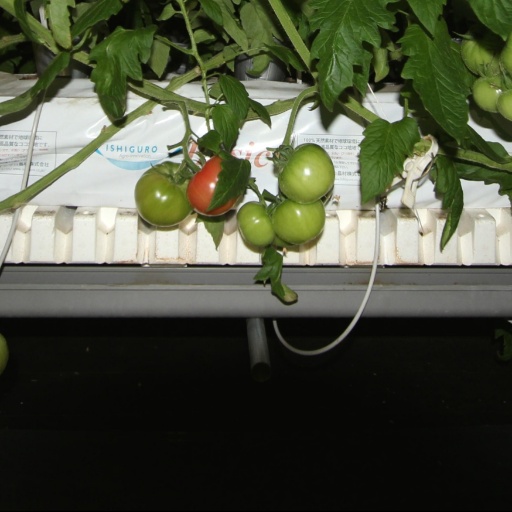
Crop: tomato